Answer in natural language. Which object is closer to the camera taking this photo, stainless steel kitchen sink or abstract painting in a black frame? Choose between the following options: abstract painting in a black frame or stainless steel kitchen sink
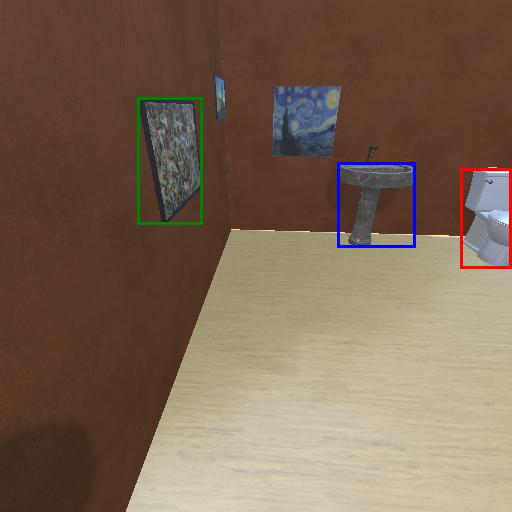
<answer>abstract painting in a black frame</answer>